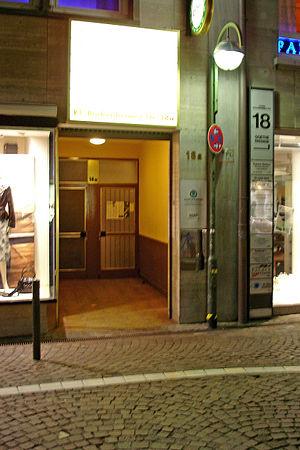
Le Jazzkeller est un club de jazz de Francfort-sur-le-Main fondé sous le nom de « Domicile du jazz » en 1952 par le trompettiste Carlo Bohländer.